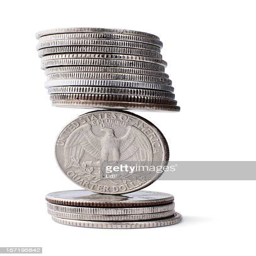
stack of dollars in a weird balance